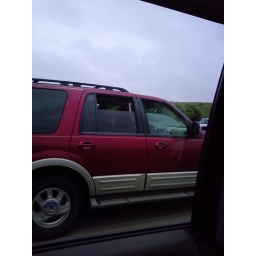
#91 car window down in the rain